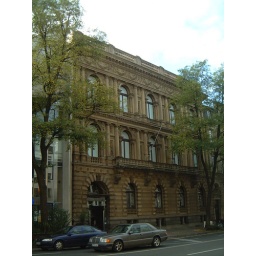
A building in Aachen that reminded me of some buildings in Milan.